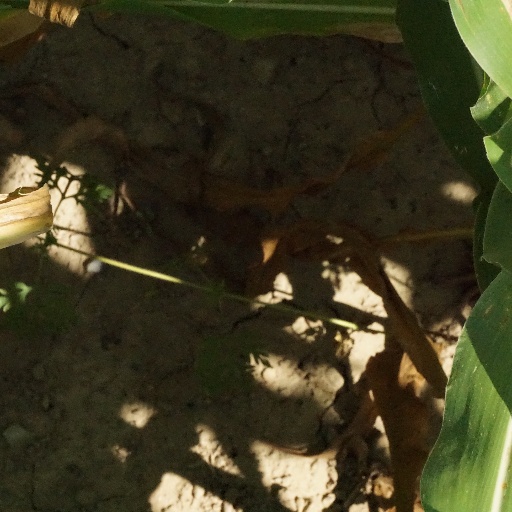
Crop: maize; corn